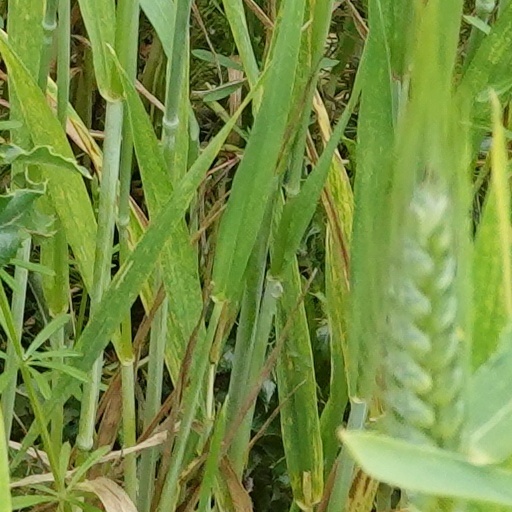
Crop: wheat